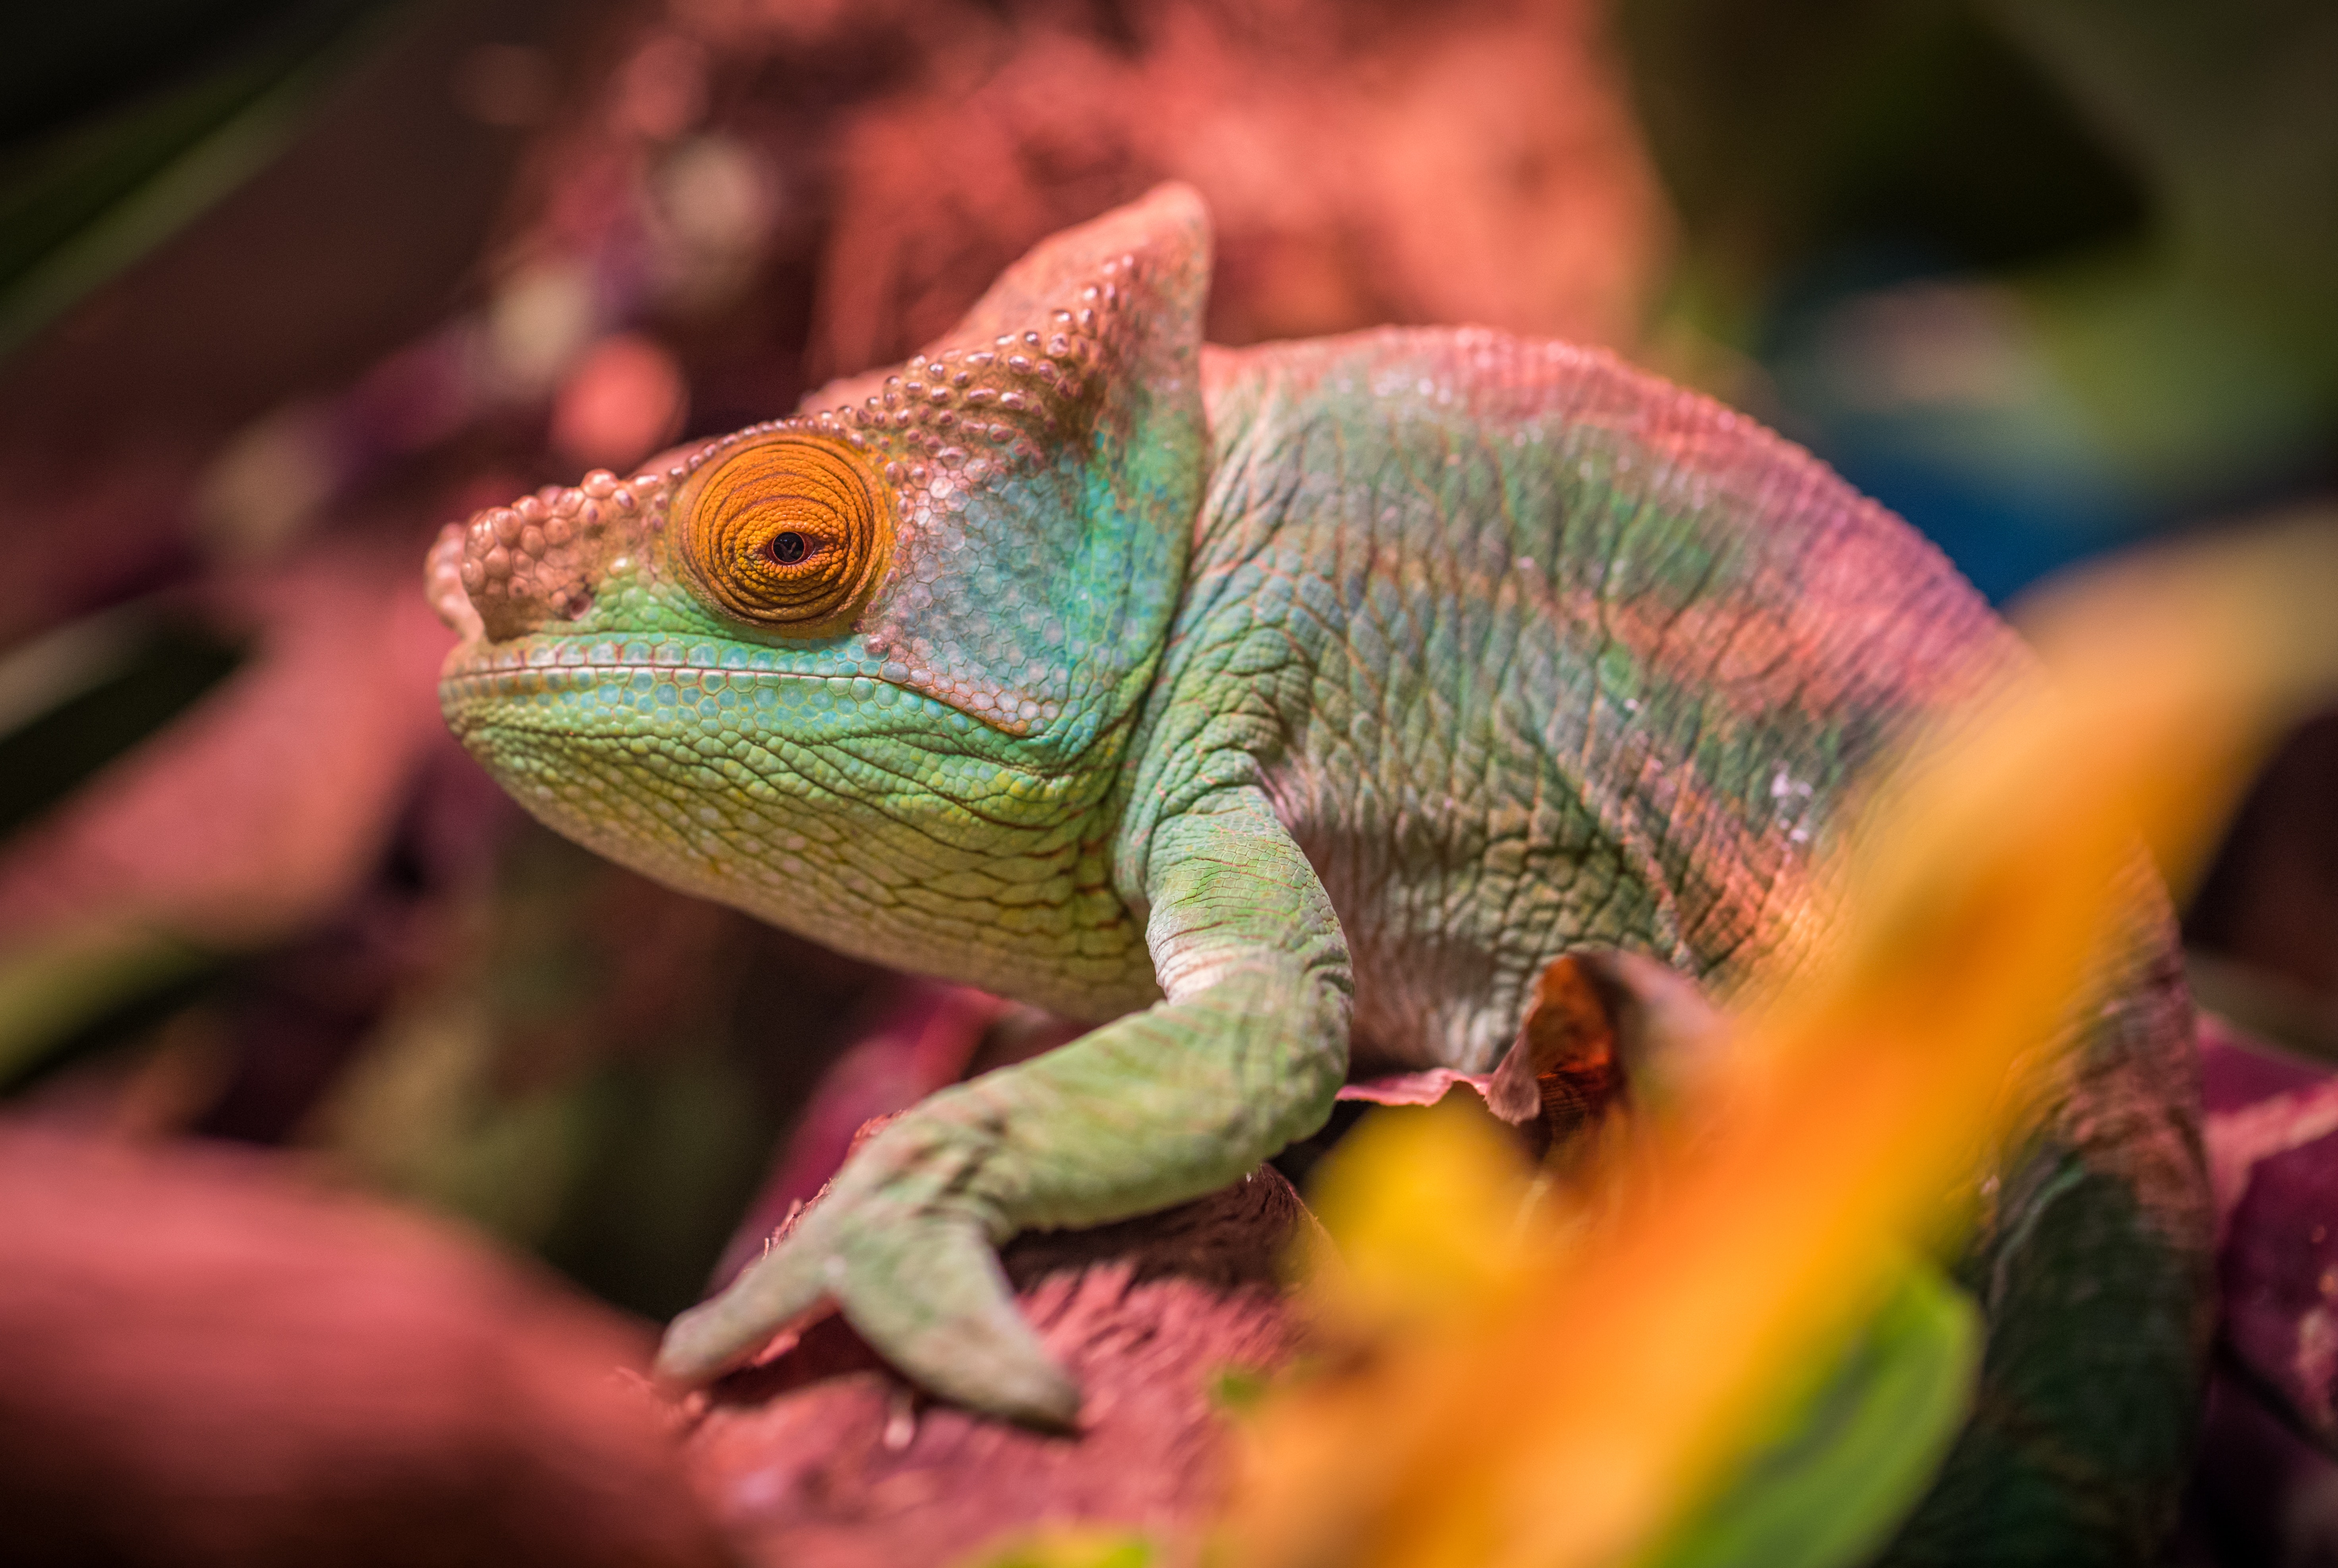
reptile, chameleon, iguania, lizard, scaled reptile, common chameleon, iguana, dragon lizard, adaptation, iguanidae, agama, tail